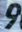
Number: 9